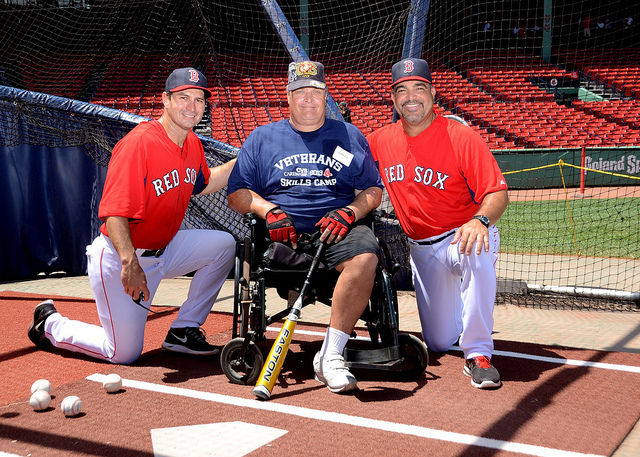
hai người đàn ông đang quỳ ở hai bên của người đàn ông trên xe lăn